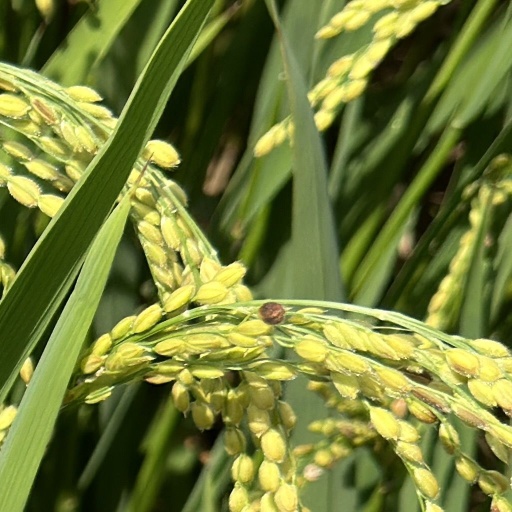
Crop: rice